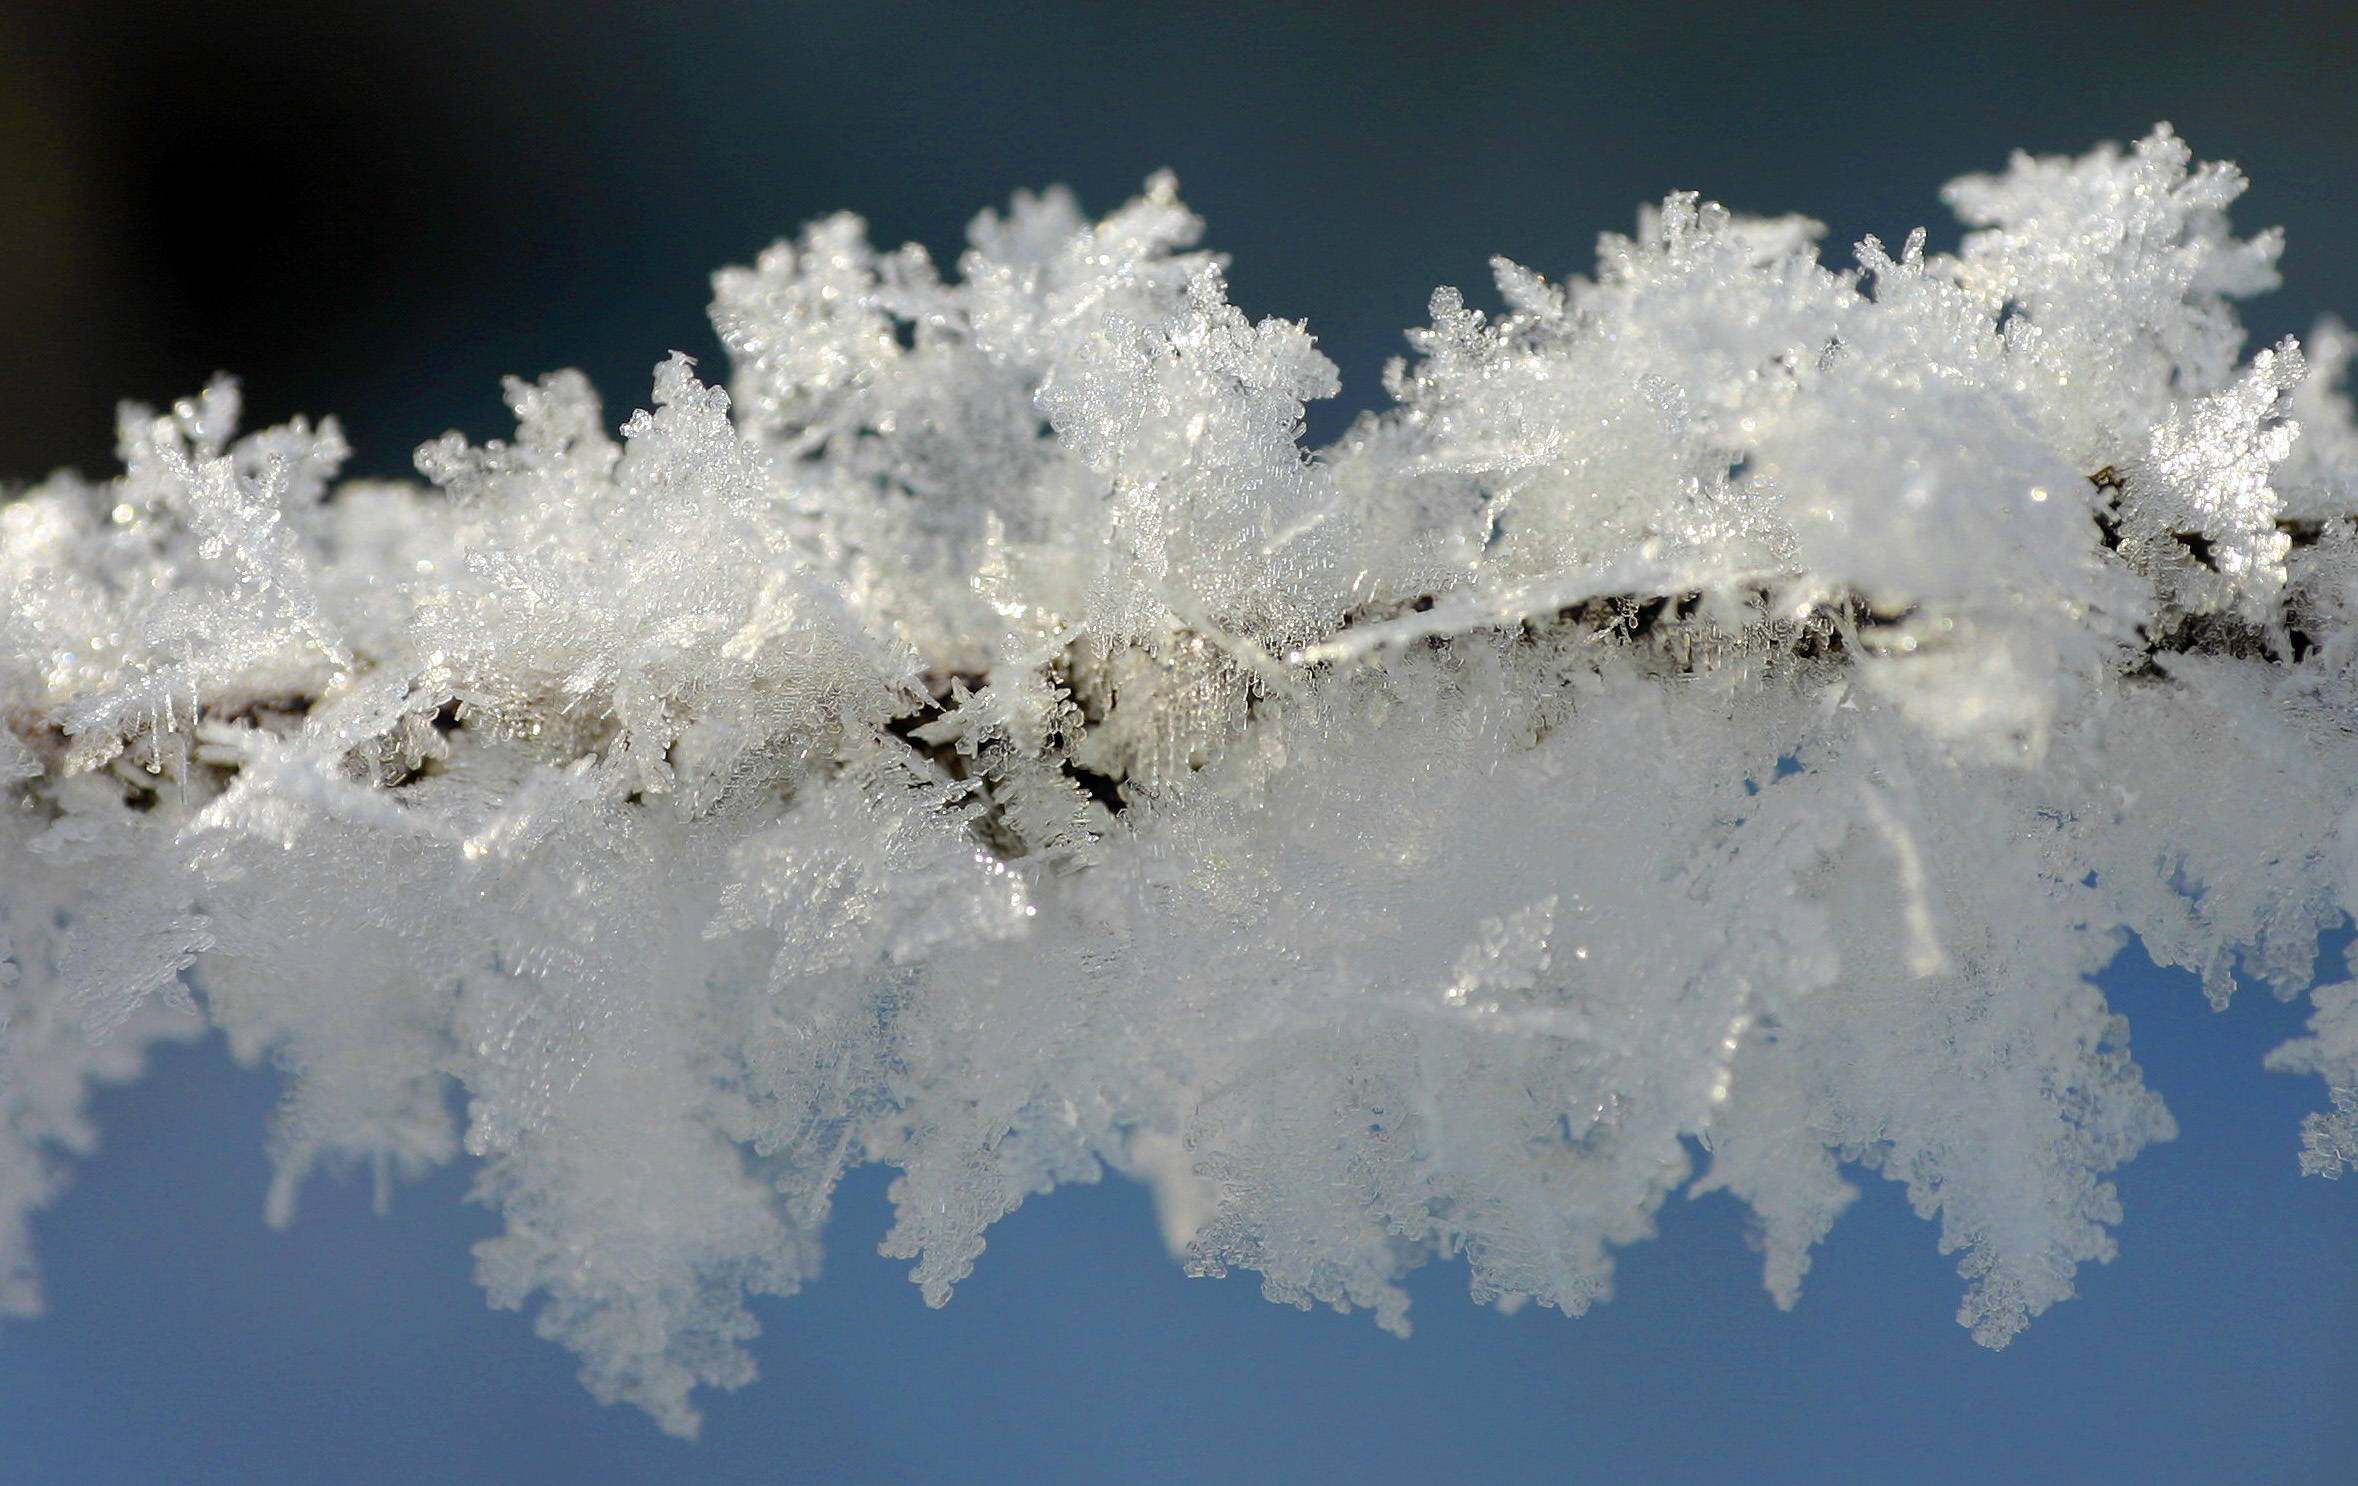
branch, snow, cold, winter, frost, ice, reflection, weather, frozen, blue, season, ice crystal, icy, hoarfrost, freezing, macro photography